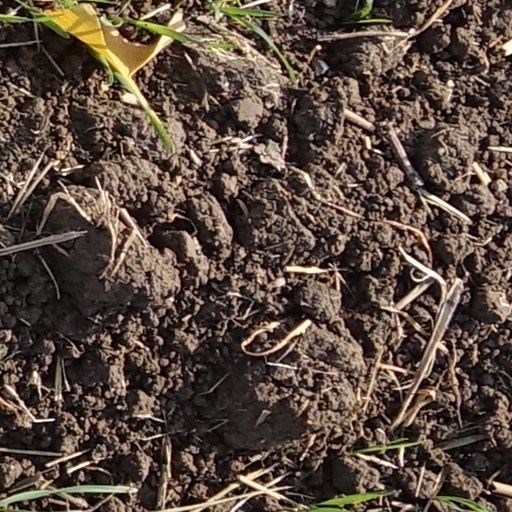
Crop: wheat